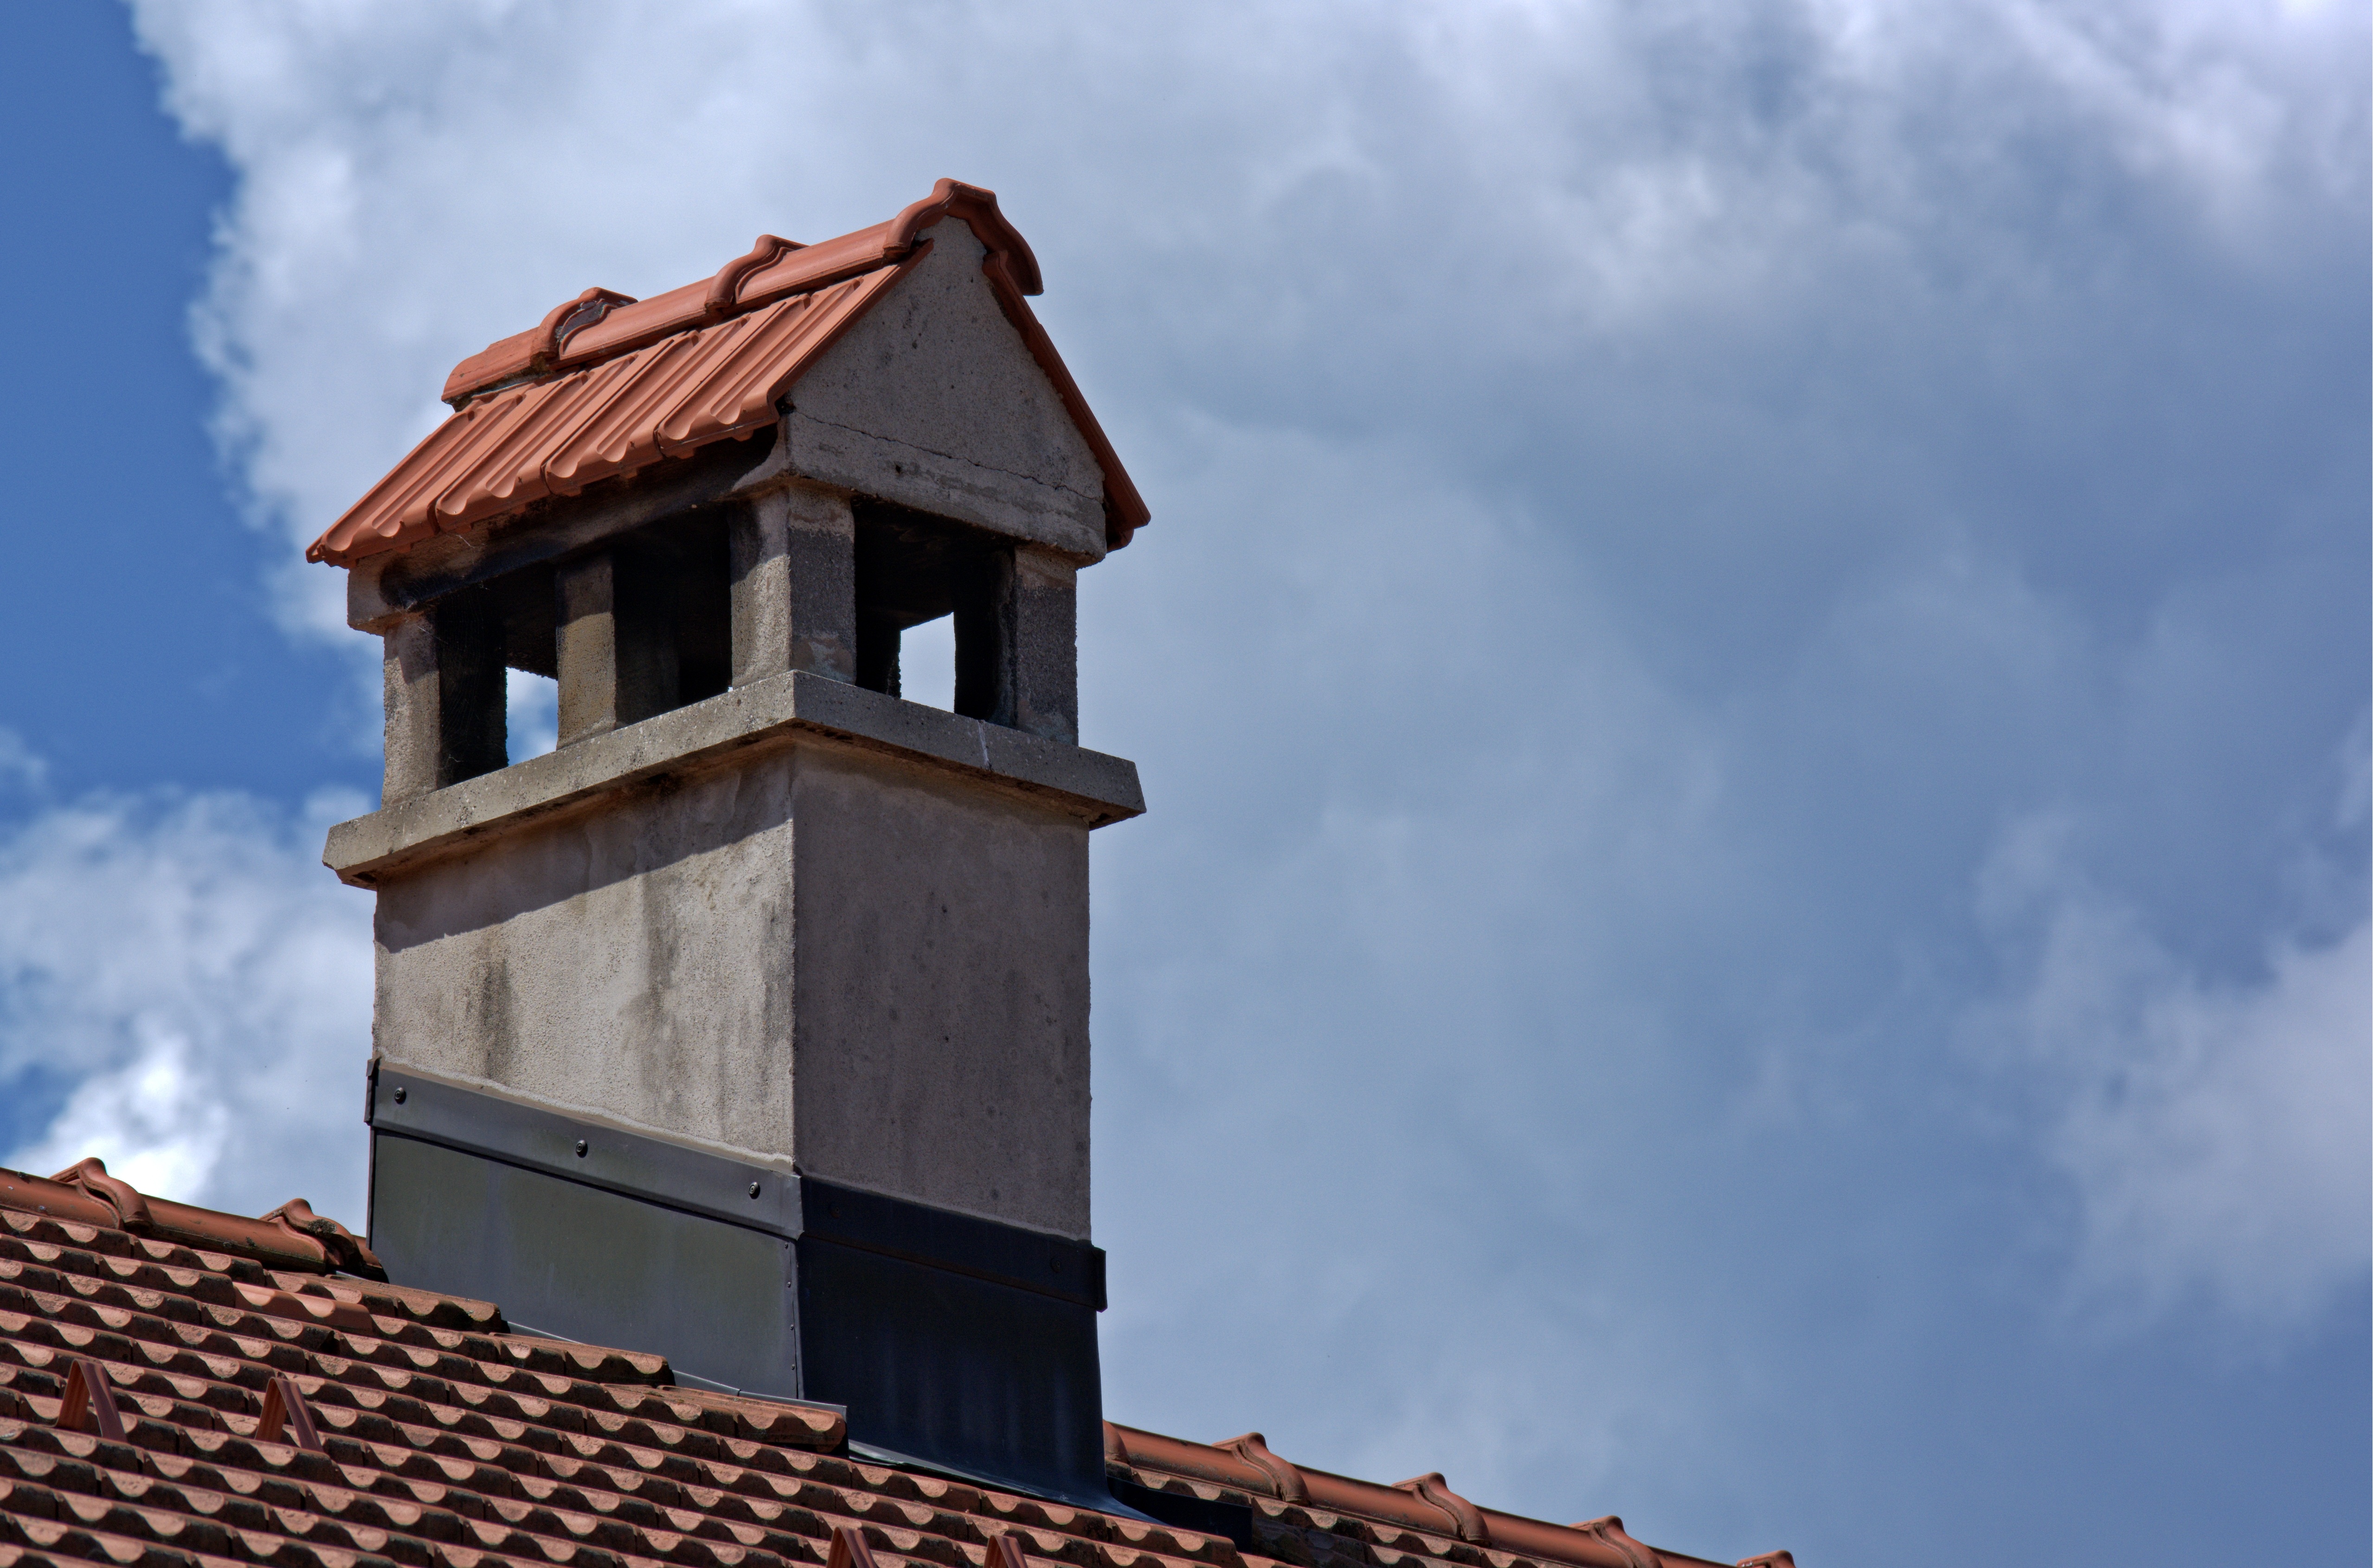
cloud, architecture, sky, roof, tower, chimney, landmark, fireplace, covered, blue, brick, bell tower, temple, steeple, cover, leave, house roof, roofing tiles, weather protection